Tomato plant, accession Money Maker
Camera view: bottom (45 deg); turntable rotation: 60 degrees
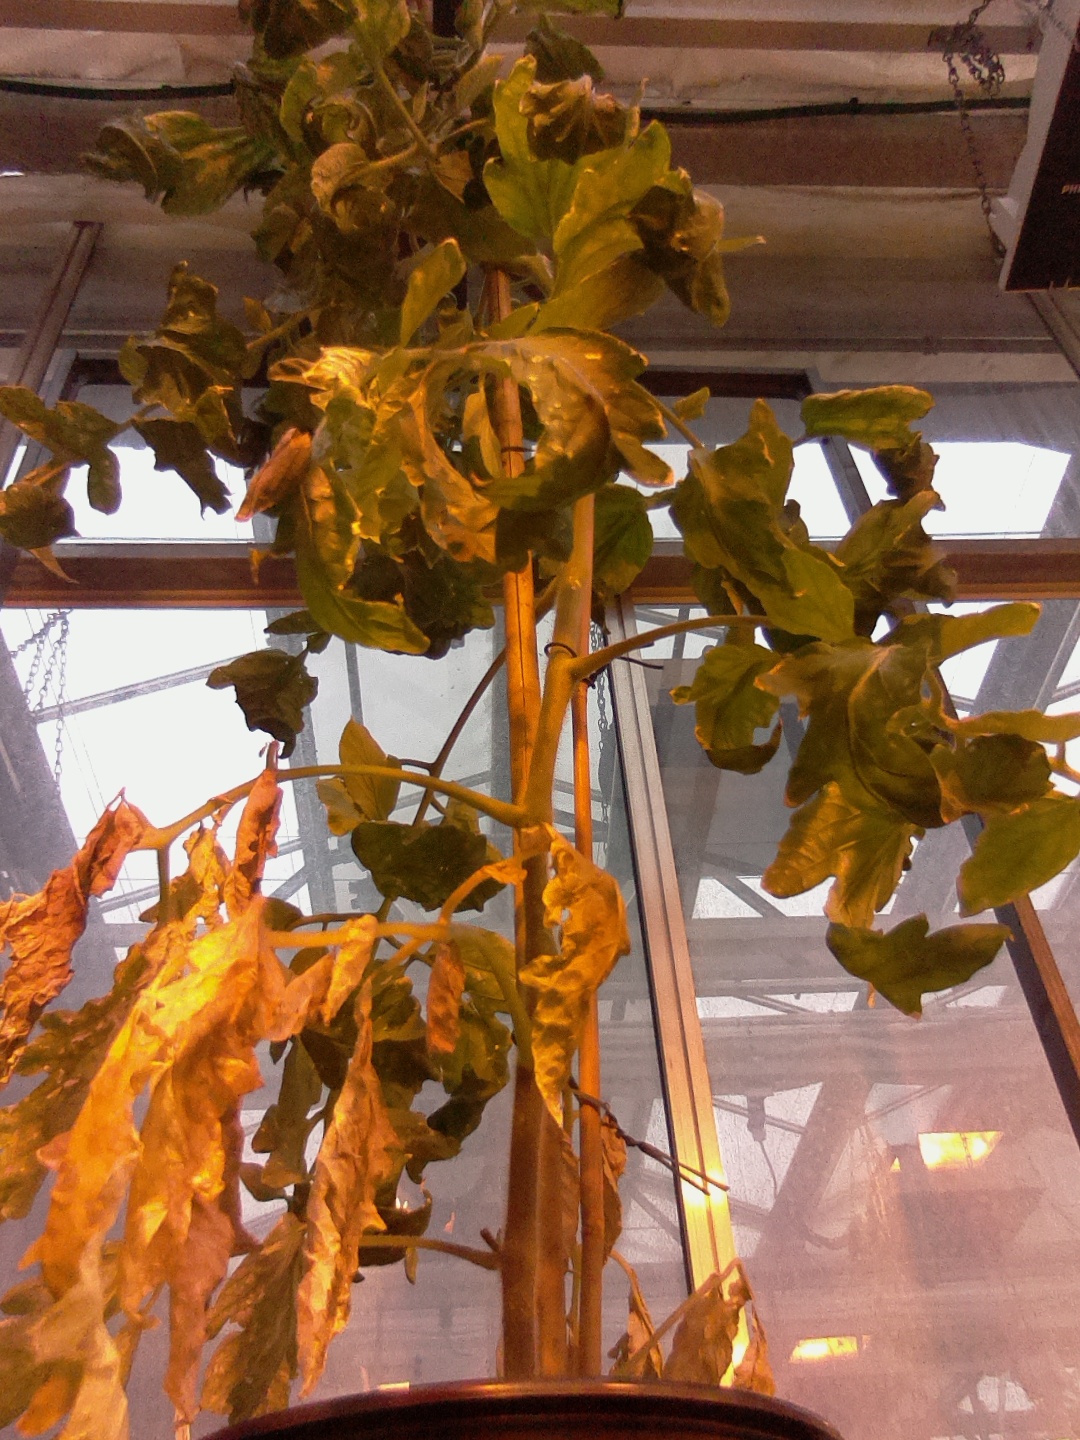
BBCH growth stage 29: 90%-100% Side shoots formed